Houghton Mifflin Harcourt

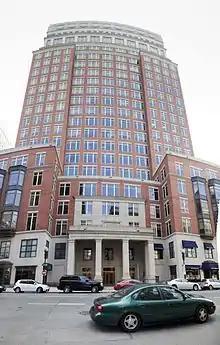
Houghton Mifflin Harcourt at 222 Berkeley Street, Boston, Massachusetts

In 1832, William Ticknor and John Allen purchased a bookselling business in Boston and began to involve themselves in publishing; James T. Fields joined as a partner in 1843. Fields and Ticknor gradually gathered an impressive list of writers, including Ralph Waldo Emerson, Nathaniel Hawthorne, and Henry David Thoreau. The duo formed a close relationship with Riverside Press, a Boston printing company owned by Henry Oscar Houghton. Houghton also founded his own publishing company with partner Melancthon Hurd in 1864, with George H. Mifflin joining the partnership in 1872.